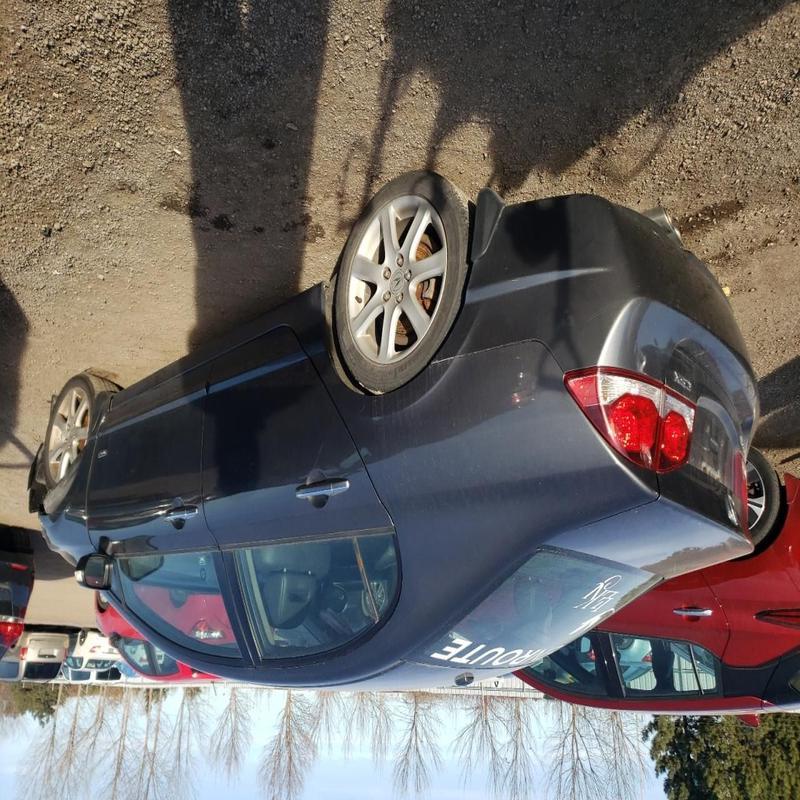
Aucun dommage détecté.
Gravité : aucun